David Mercer MacDougall

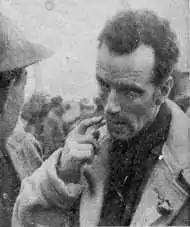
David Mercer MacDougall

David Mercer MacDougall (8 December 1904 – 13 May 1991) was a Colonial Secretary of Hong Kong between 1945 and 1949.